Hajredin Çeliku

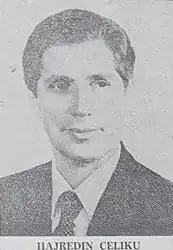

Hajredin Çeliku (May 4, 1927 – June 2005) was a former Albanian politician of the Albanian Party of Labour. He was a member of the Albanian Parliament, Politburo of the Party of Labour of Albania, and served as member of the Cabinet of Albania.